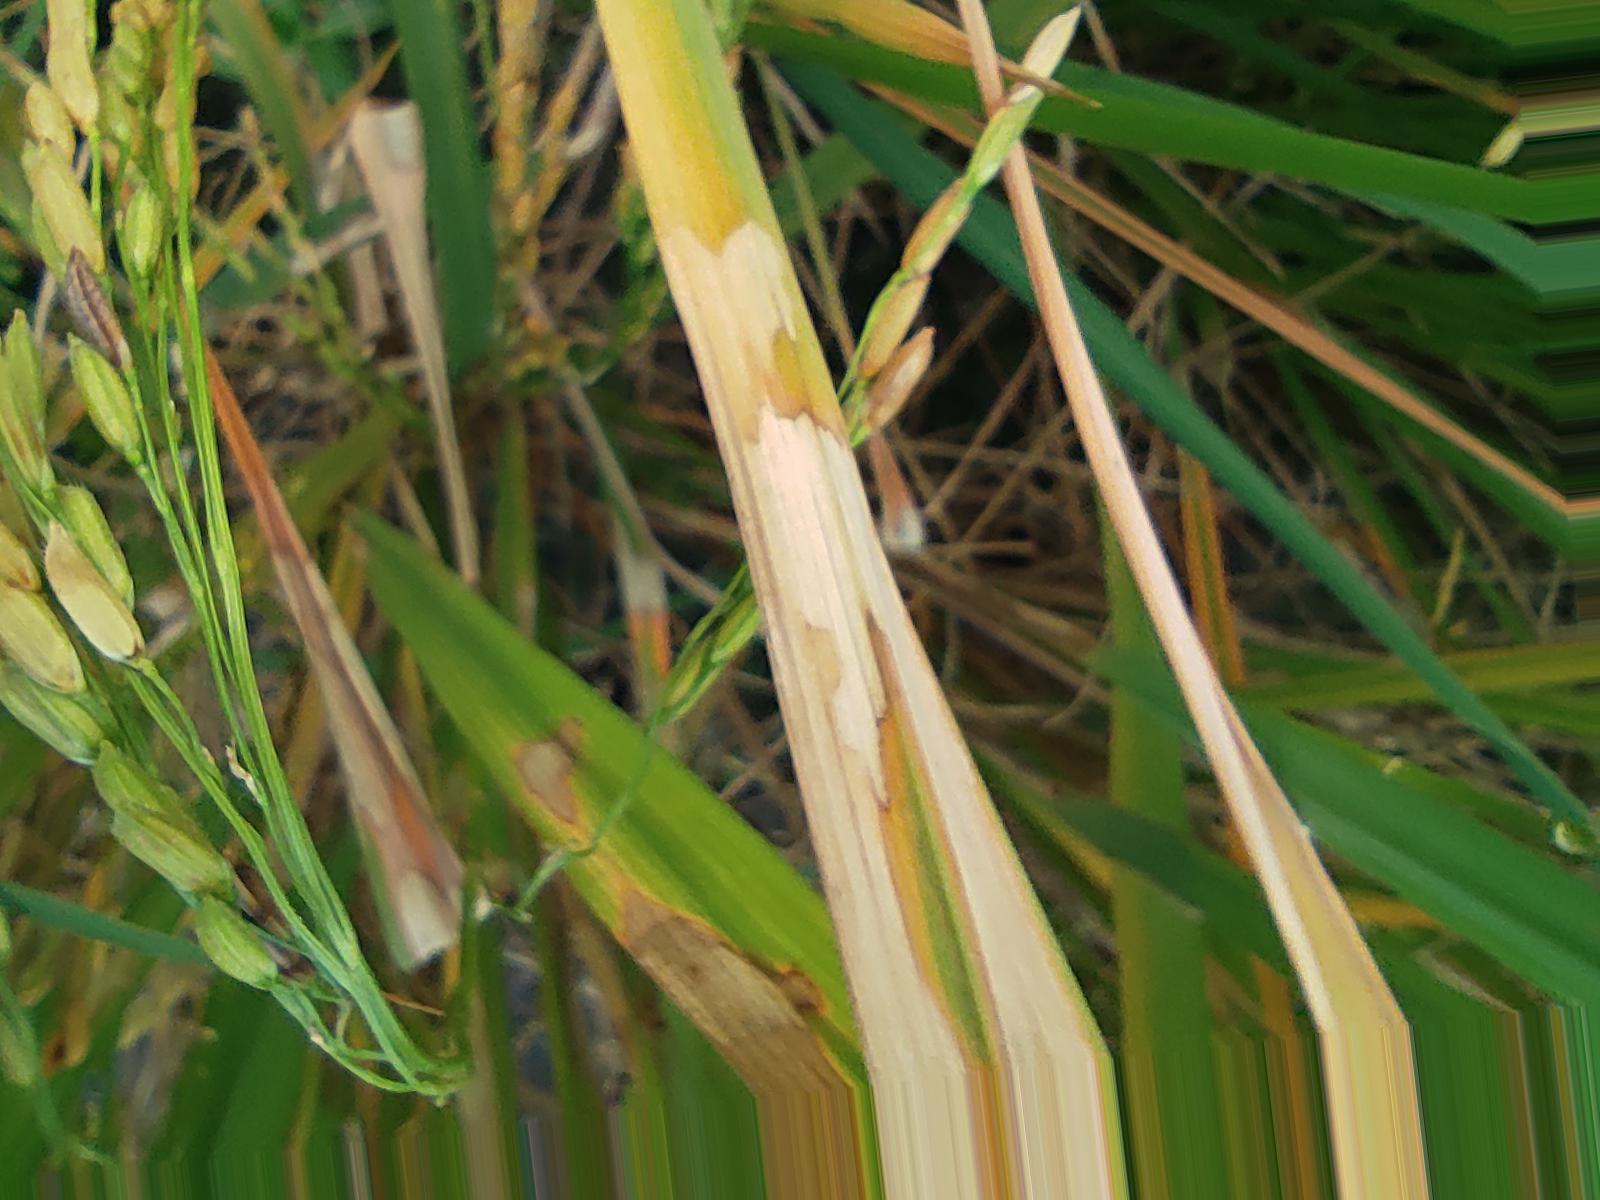
Nhãn: Bệnh Đốm Vằn ( Khô vằn ) ( Sheath Blight )